Start the Revolution Without Me

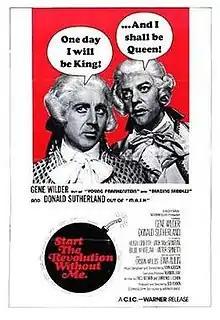
Promotional poster for the film

Start the Revolution Without Me is a 1970 British-French-American period comedy film directed by Bud Yorkin, and starring Gene Wilder, Donald Sutherland, Hugh Griffith, Jack MacGowran, Billie Whitelaw, Orson Welles (playing himself as narrator) and Victor Spinetti. The film is set in revolutionary France where two peasants are mistaken for the famous Corsican Brothers. The film is considered a parody of a number of works of historical fiction about the French Revolution and French history in general, including "A Tale of Two Cities" (1859) by Charles Dickens and two works by Alexandre Dumas, "The Corsican Brothers" (1844) and "" (1847).